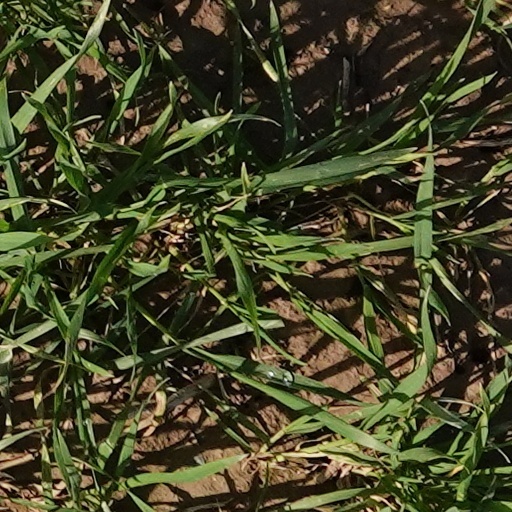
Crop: wheat